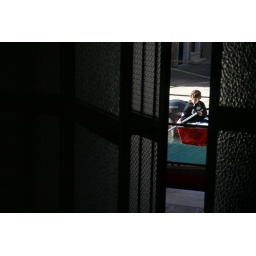
a boy playing outside our apartment in one of the boats